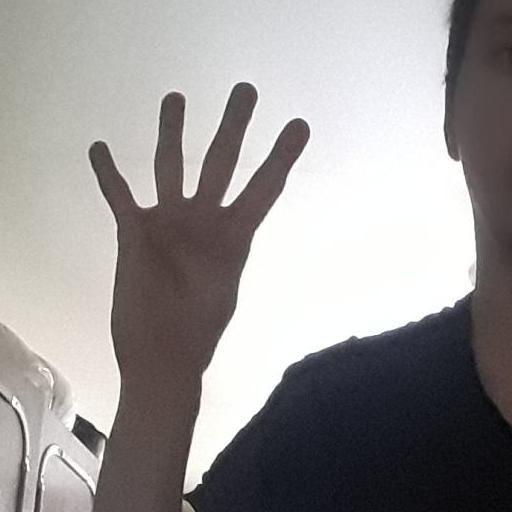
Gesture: four